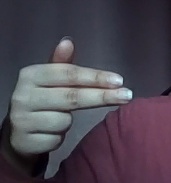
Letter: ghain